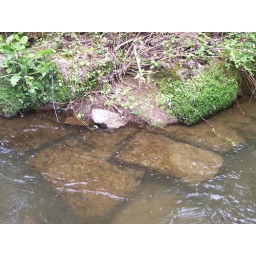
l'opera quadrata del ponte romano sommerso - opus quadraturm of the Roman bridge under the water